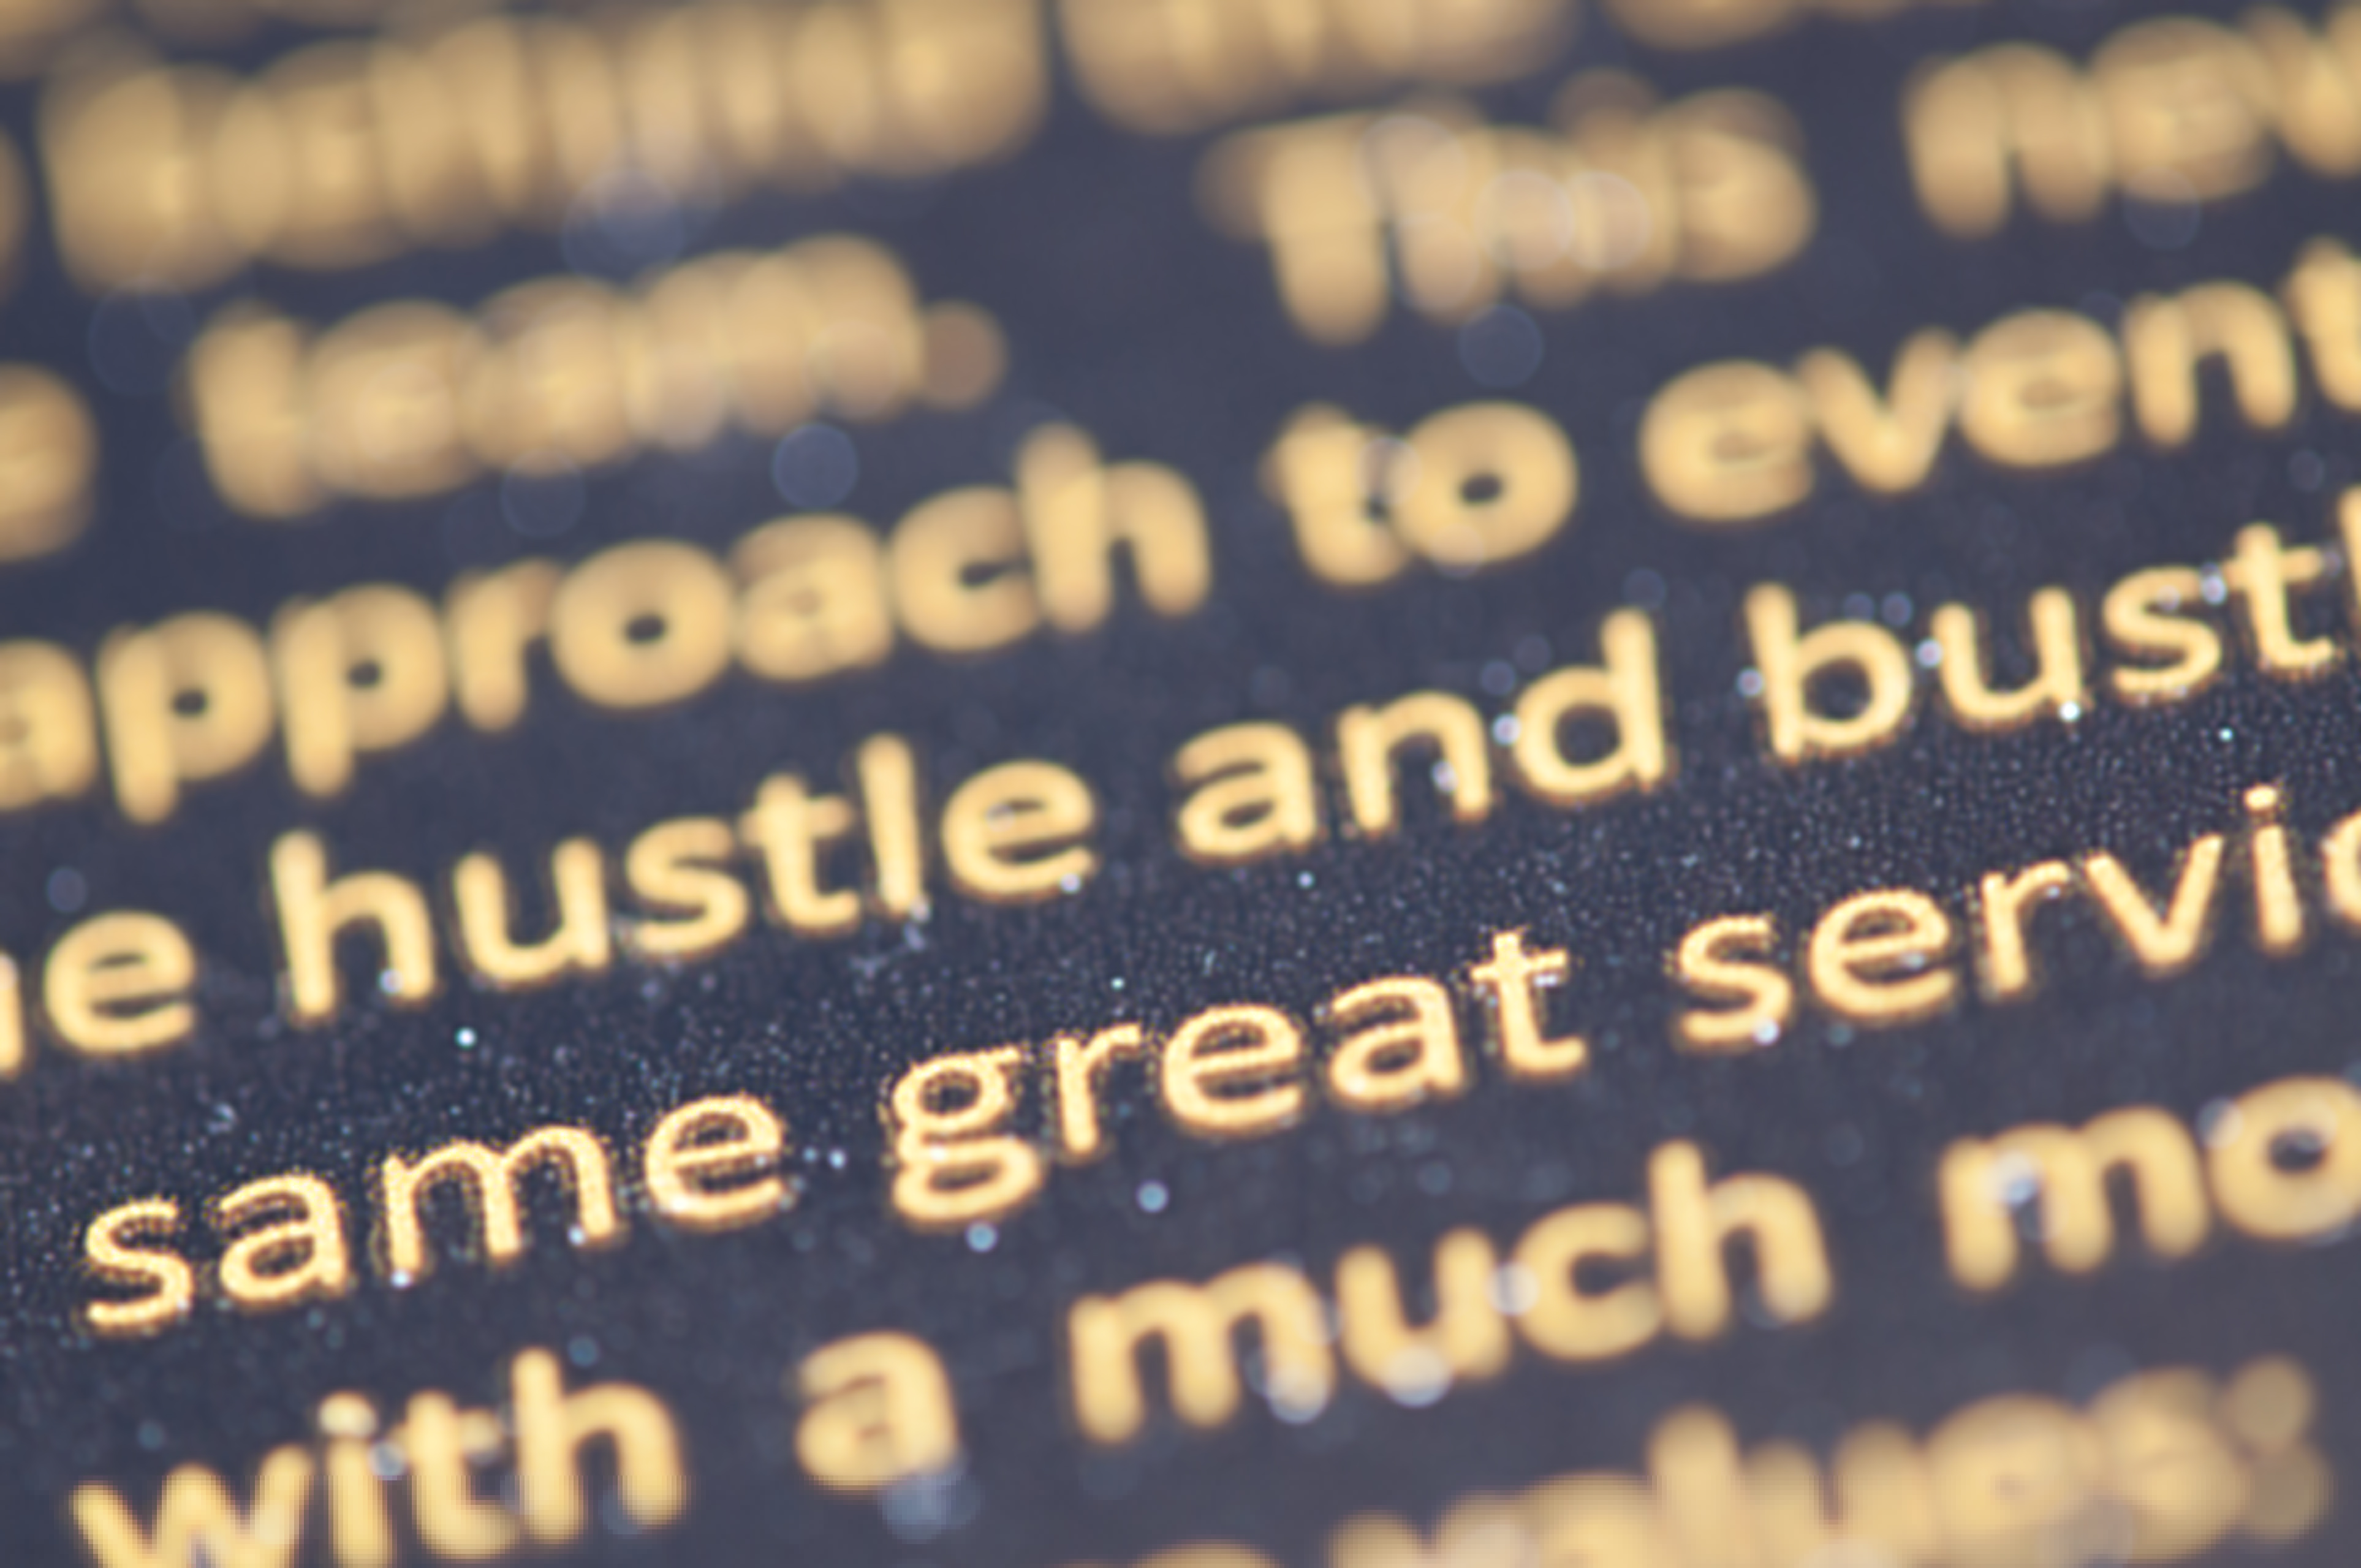
number, advertising, sign, typography, grind, label, brand, font, text, words, letters, shape, emotion, marketing, typesetting, language